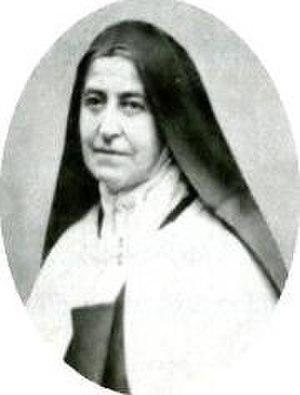
Marie-Françoise Thérèse Martin, en religion sœur Thérèse de l'Enfant-Jésus et de la Sainte-Face, également connue sous les appellations sainte Thérèse de Lisieux, sainte Thérèse de l'Enfant-Jésus ou encore la petite Thérèse, est une religieuse carmélite française née à Alençon dans l'Orne en France le 2 janvier 1873 et morte à l'âge de 24 ans à Lisieux en France le 30 septembre 1897.
"Marie-Pauline Martin, en religion Agnès de Jésus est une religieuse de l'Ordre des Carmes déchaux. Elle est l'une des cinq filles de Louis et Zélie Martin qui toutes entrèrent en religion, notamment la benjamine aujourd'hui célèbre sous l'appellation ""sainte Thérèse de Lisieux"", religieuse avec elle au Carmel de Lisieux.